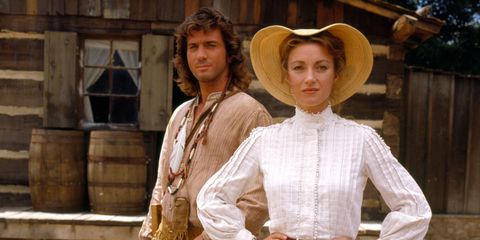
Gender: women